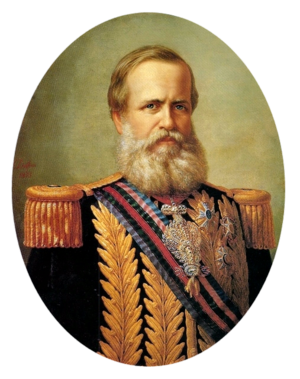
Arthur de Gobineau, dit le comte de Gobineau, né le 14 juillet 1816 à Ville-d'Avray et mort le 13 octobre 1882 à Turin, est un diplomate, écrivain et homme politique français.